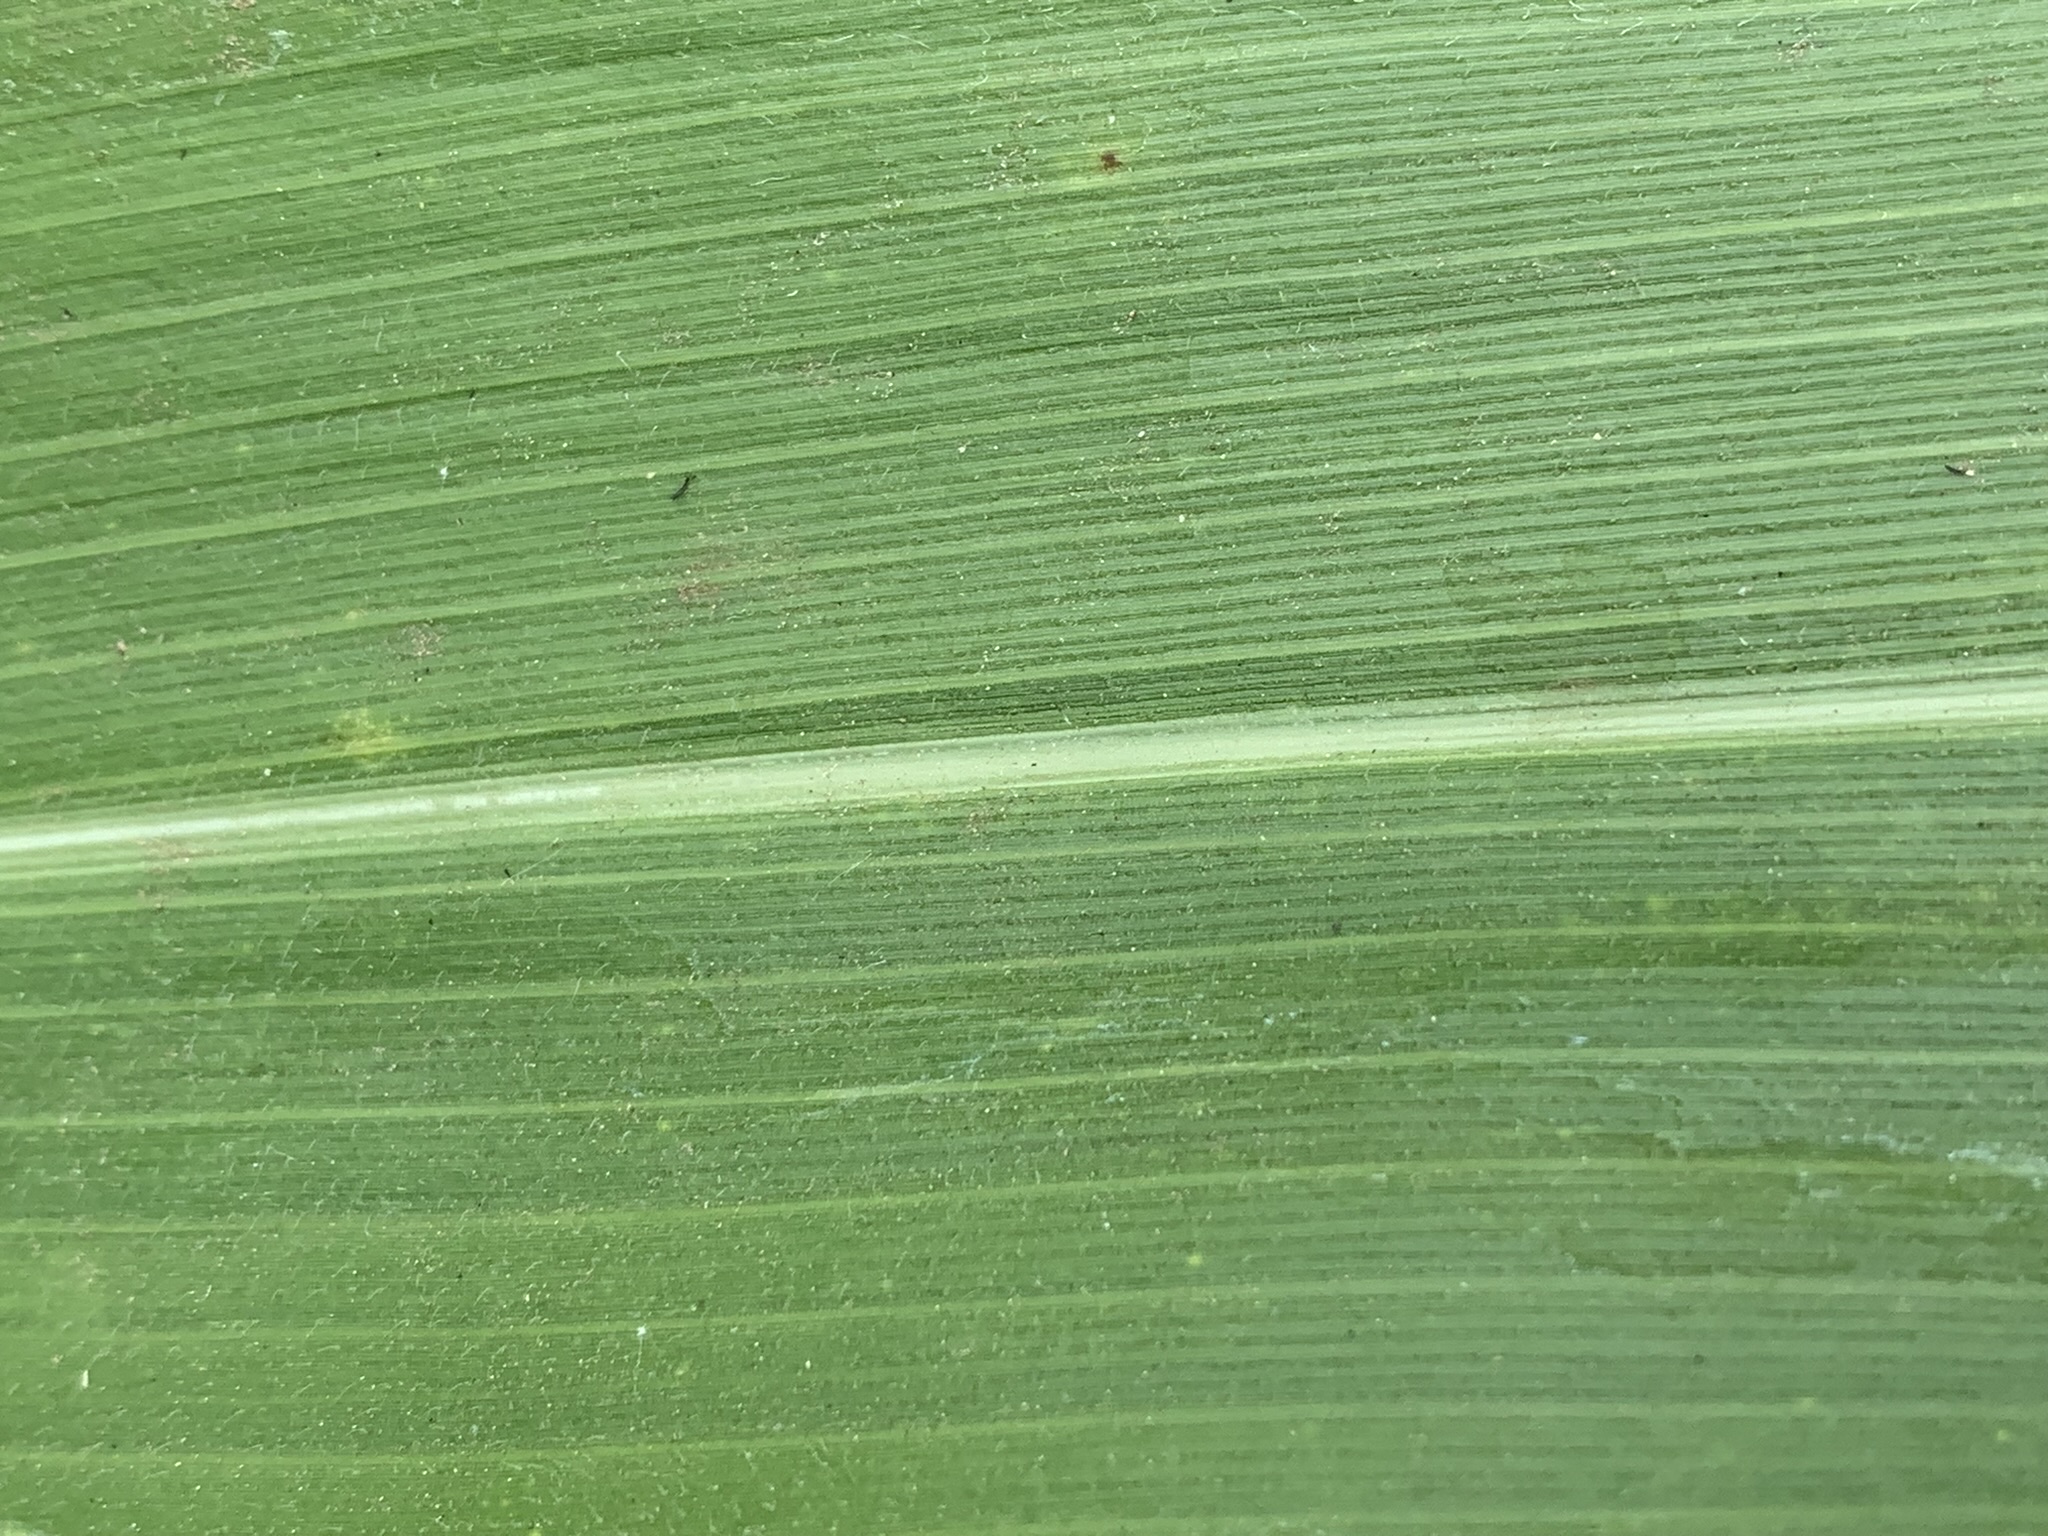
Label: Healthy